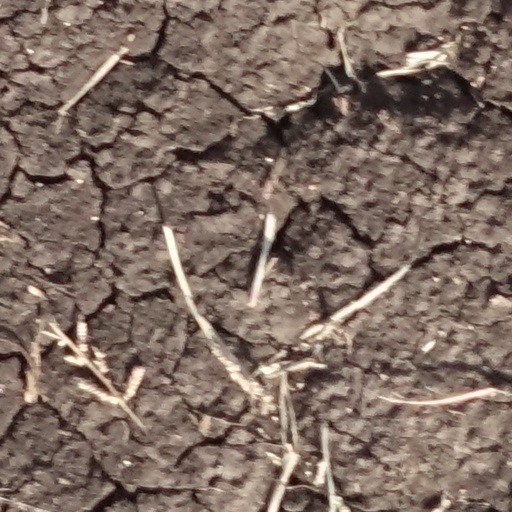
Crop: sorghum